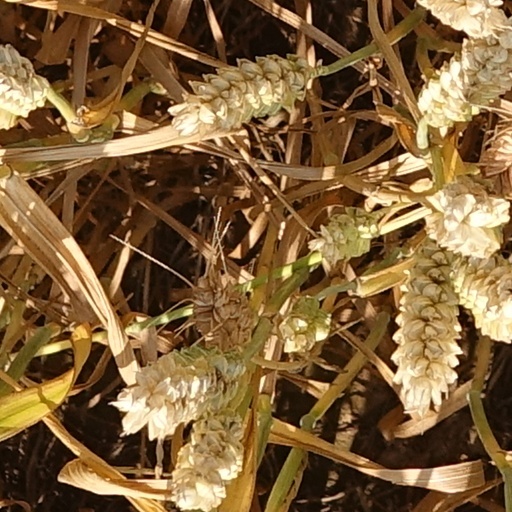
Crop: wheat